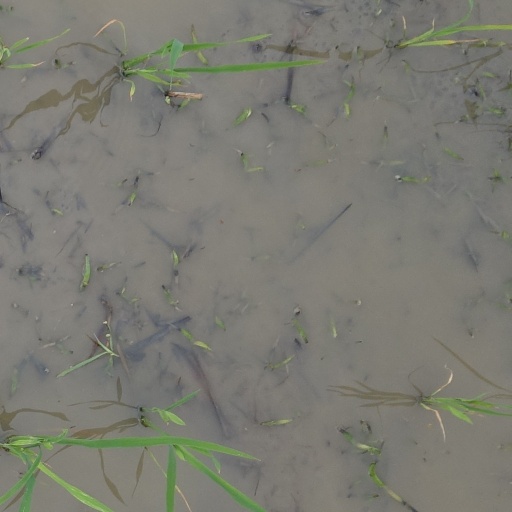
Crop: rice